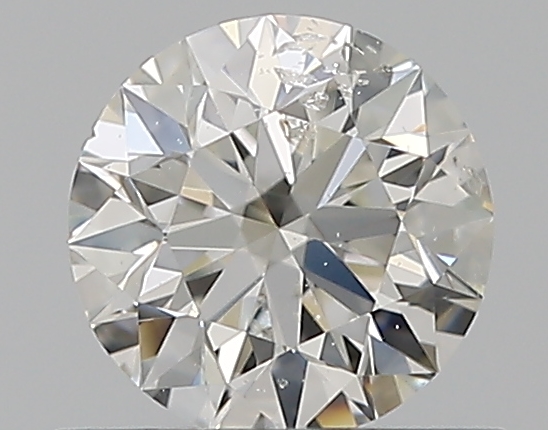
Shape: round
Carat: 0.5
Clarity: SI2
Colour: G
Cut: EX
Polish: EX
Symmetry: EX
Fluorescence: M
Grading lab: GIA
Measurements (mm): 5.07 x 5.09 x 3.17